Fordsdale, Queensland

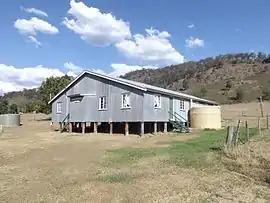
School of Arts hall, 2014

Fordsdale is a rural locality in the Lockyer Valley Region, Queensland, Australia. In the , Fordsdale had a population of 50 people.